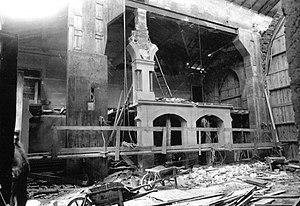
Photographie datant de 1935, montrant le chantier de construction de la Chapelle Sainte Madeleine
Georges Curtelin est un architecte français, né à Lyon le 5 avril 1899, et mort en 1968.